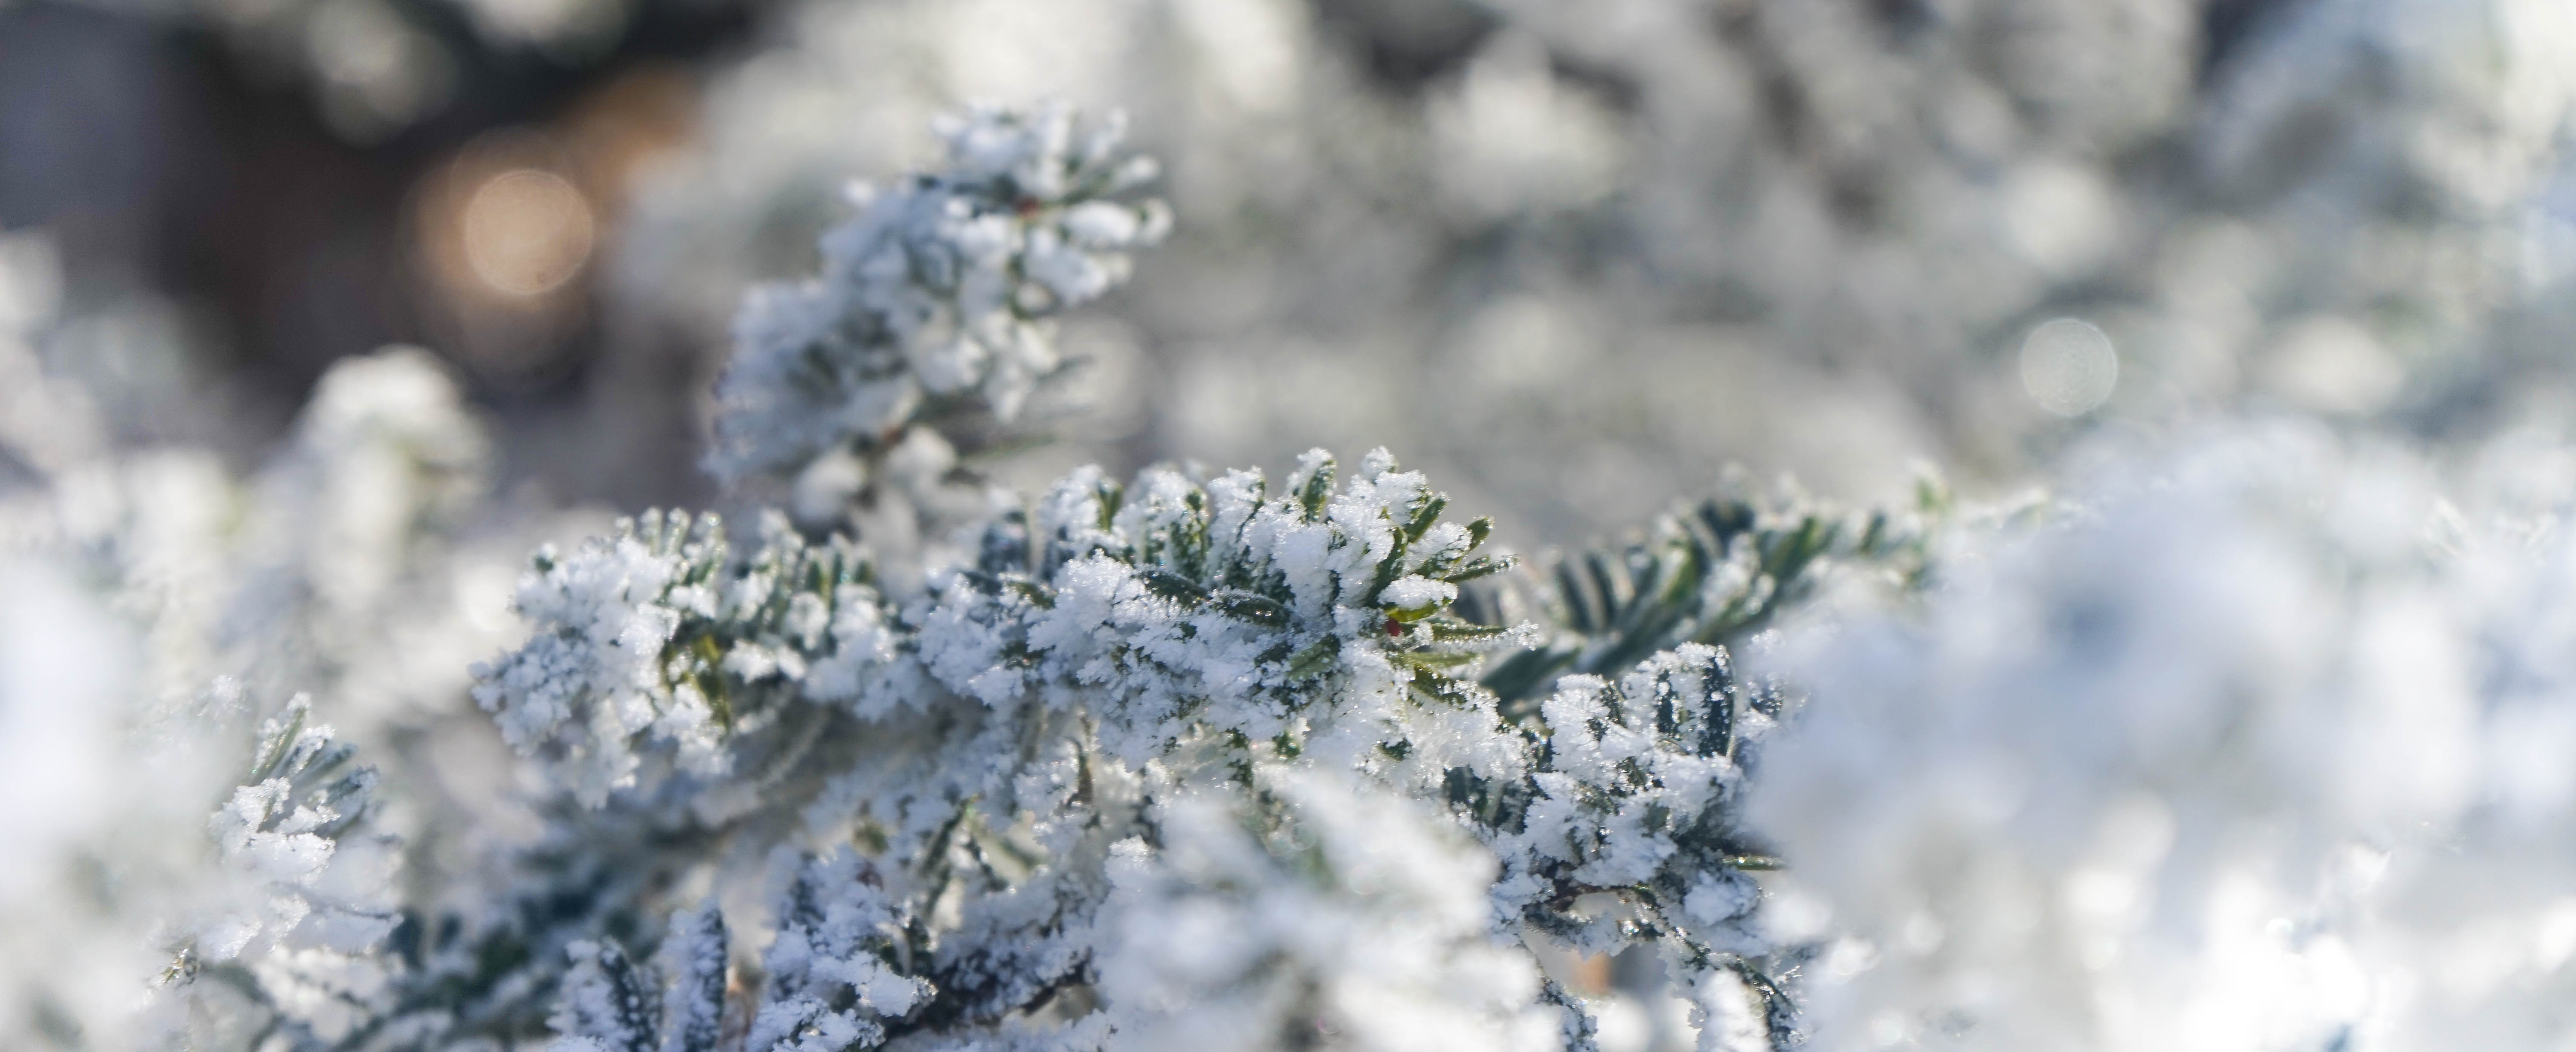
tree, nature, outdoor, branch, snow, winter, plant, flower, frost, spring, peaceful, weather, frozen, flora, season, freezing, macro photography